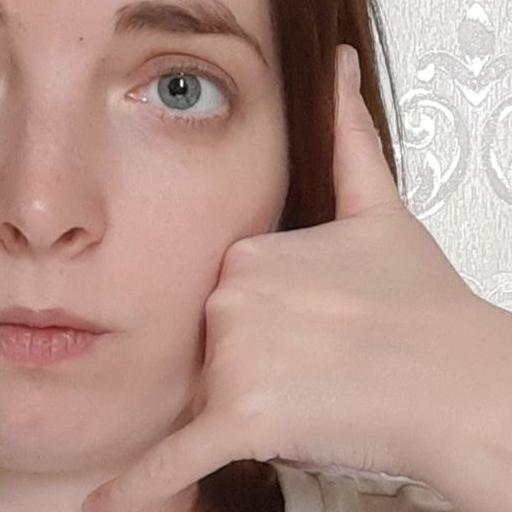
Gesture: call